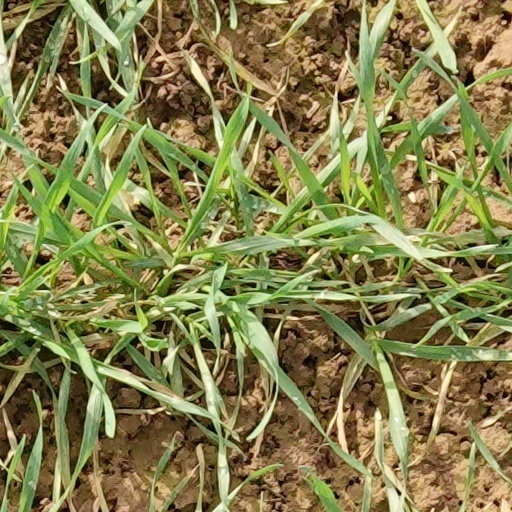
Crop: wheat